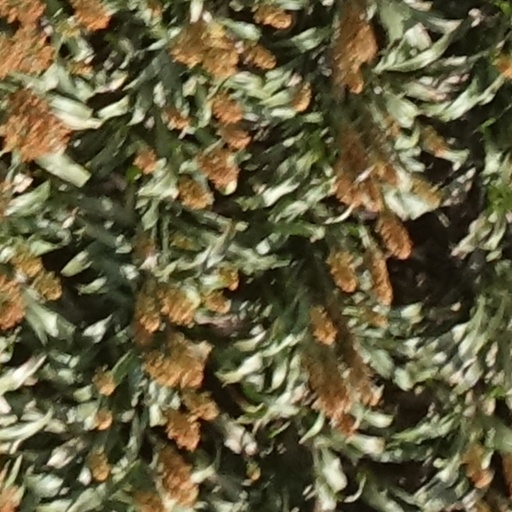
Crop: sorghum